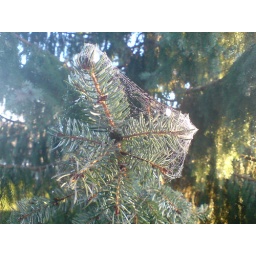
Love when the pine tree outside my room looks like this in the morning